The Man Who Watched Trains Go By

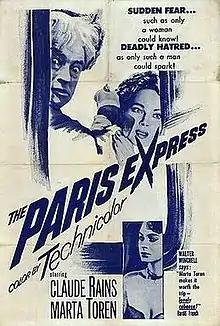
"The Man Who Watched Trains Go By" poster (U.S. title "The Paris Express")

The Man Who Watched Trains Go By (1952) is a crime drama film, based on the 1938 novel by Georges Simenon and directed by Harold French. It has an all-European cast, including Claude Rains in the lead role of Kees Popinga, who is infatuated with Michele Rozier (Märta Torén). The film was released in the United States in 1953 under the title The Paris Express.